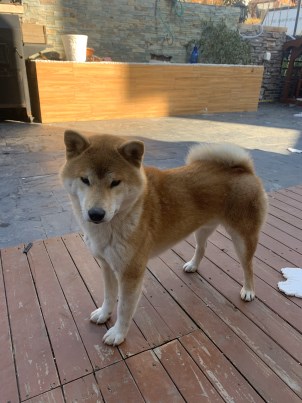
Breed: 1043-n000001-Shiba_Dog